Why the Sheriff Is a Bachelor

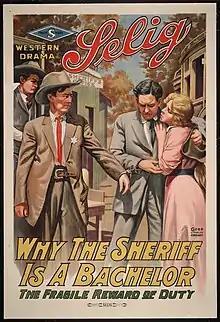
Theatrical release poster

Why the Sheriff Is a Bachelor (sub-titled "The Fragile Reward of Duty") is a 1914 American short silent Western film produced by Selig Polyscope Company and written by Joseph A. Golden who co-directed with the star Tom Mix. It is a remake of the 1911 film of the same title in which Mix also starred. The 1914 version is held at the Library of Congress.